Jost Winteler

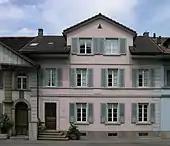
Winteler's former home, as seen in 2007.

Professor Winteler began work as a teacher in the Autumn of 1876 at the Zollikofer school for girls, located in Romanshorn, canton of Thurgau. Then, from 1877 to 1880, he taught at the gymnasium in Burgdorf, canton of Bern. He then become the director of the gymnasium in Murten, canton of Fribourg, starting in 1880, but he resigned from his post several years later, in 1884, as a direct result of coming into conflict with the school's "hardline" ultramontanist governors.